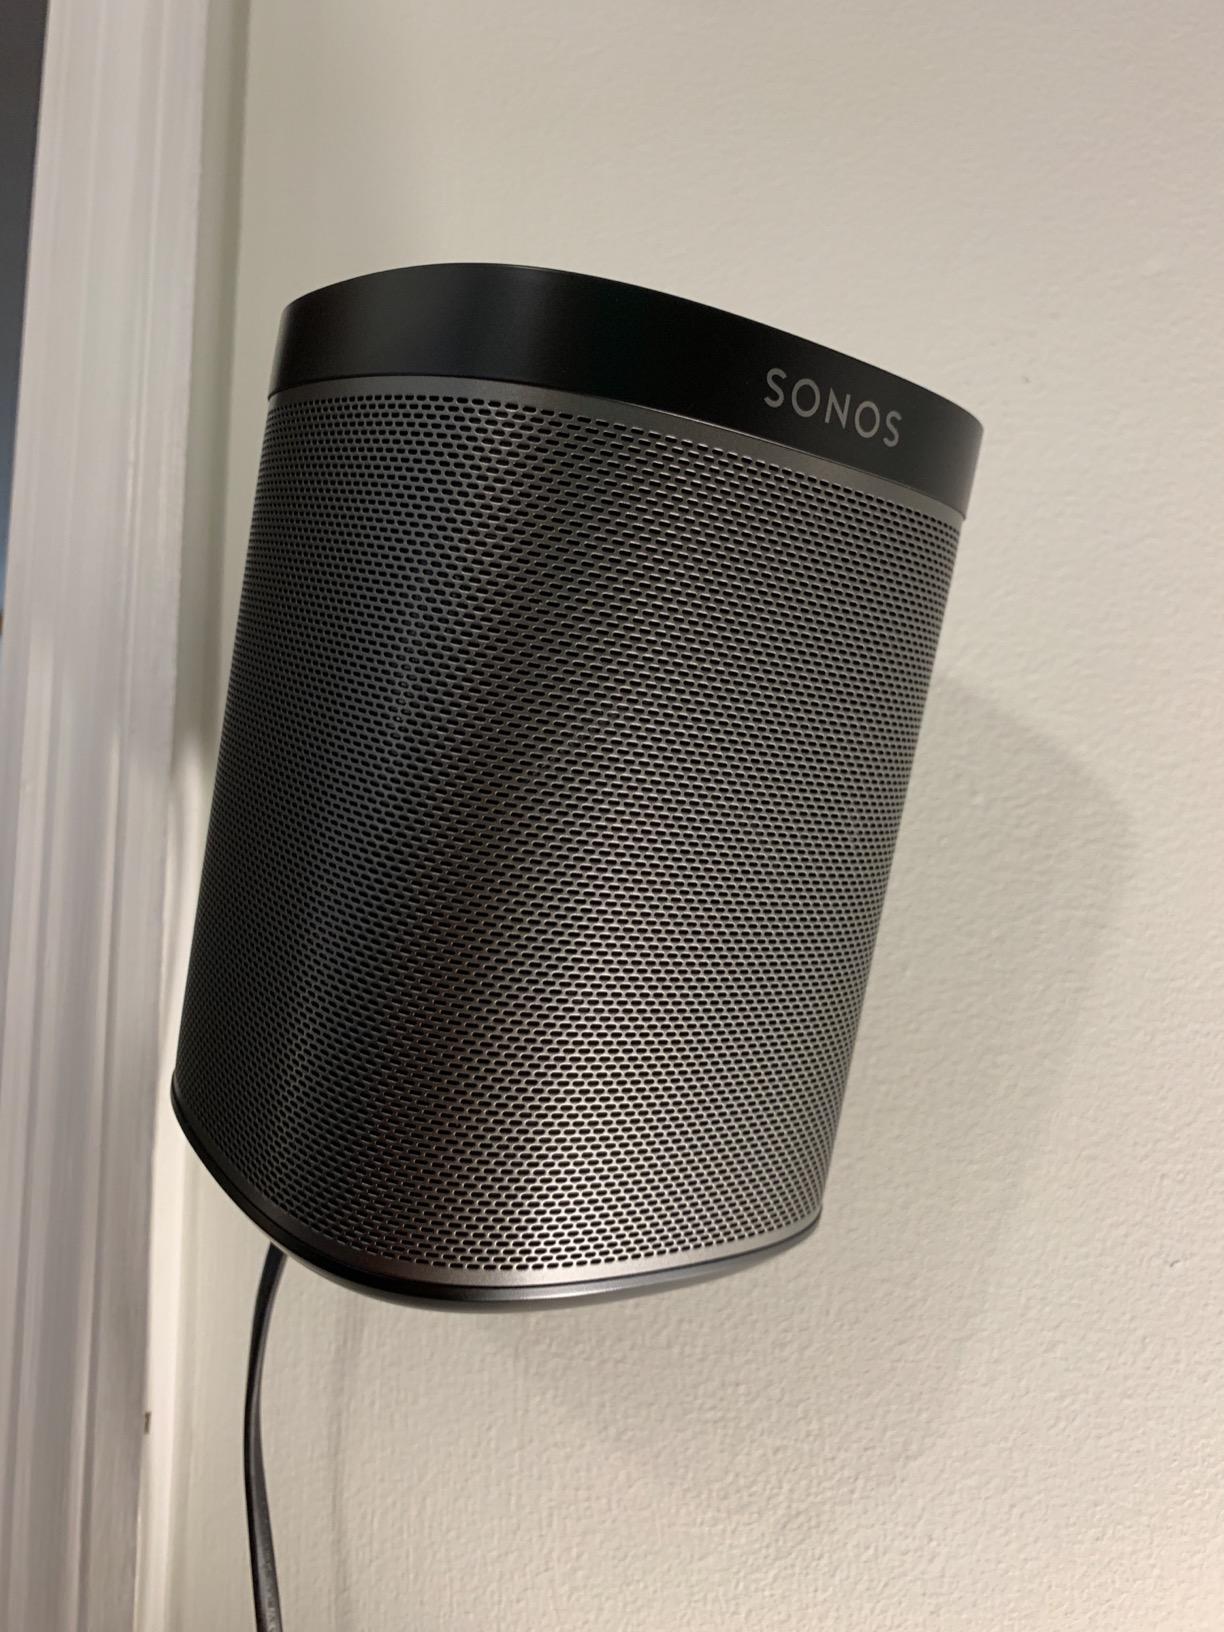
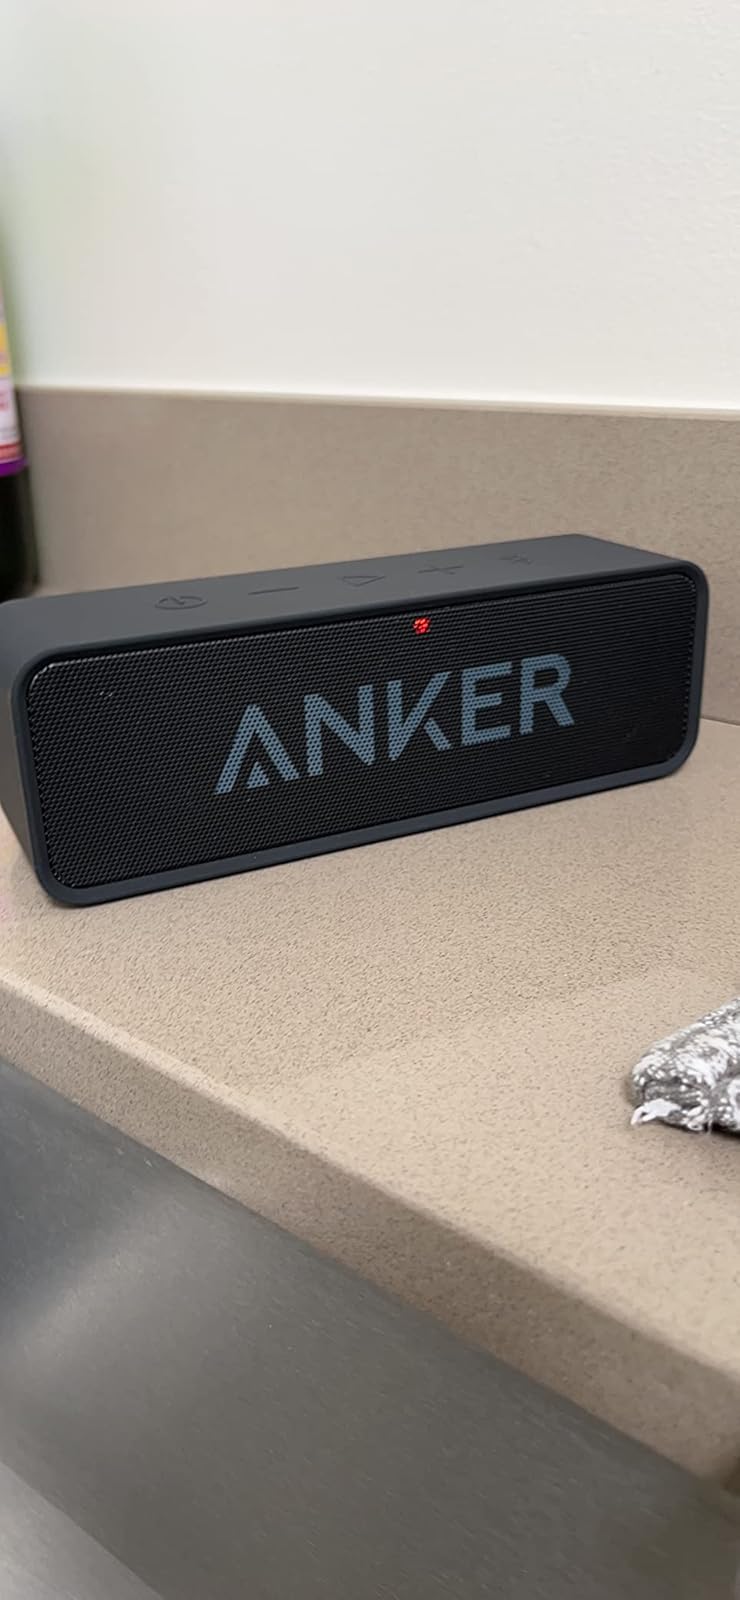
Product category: speaker
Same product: no